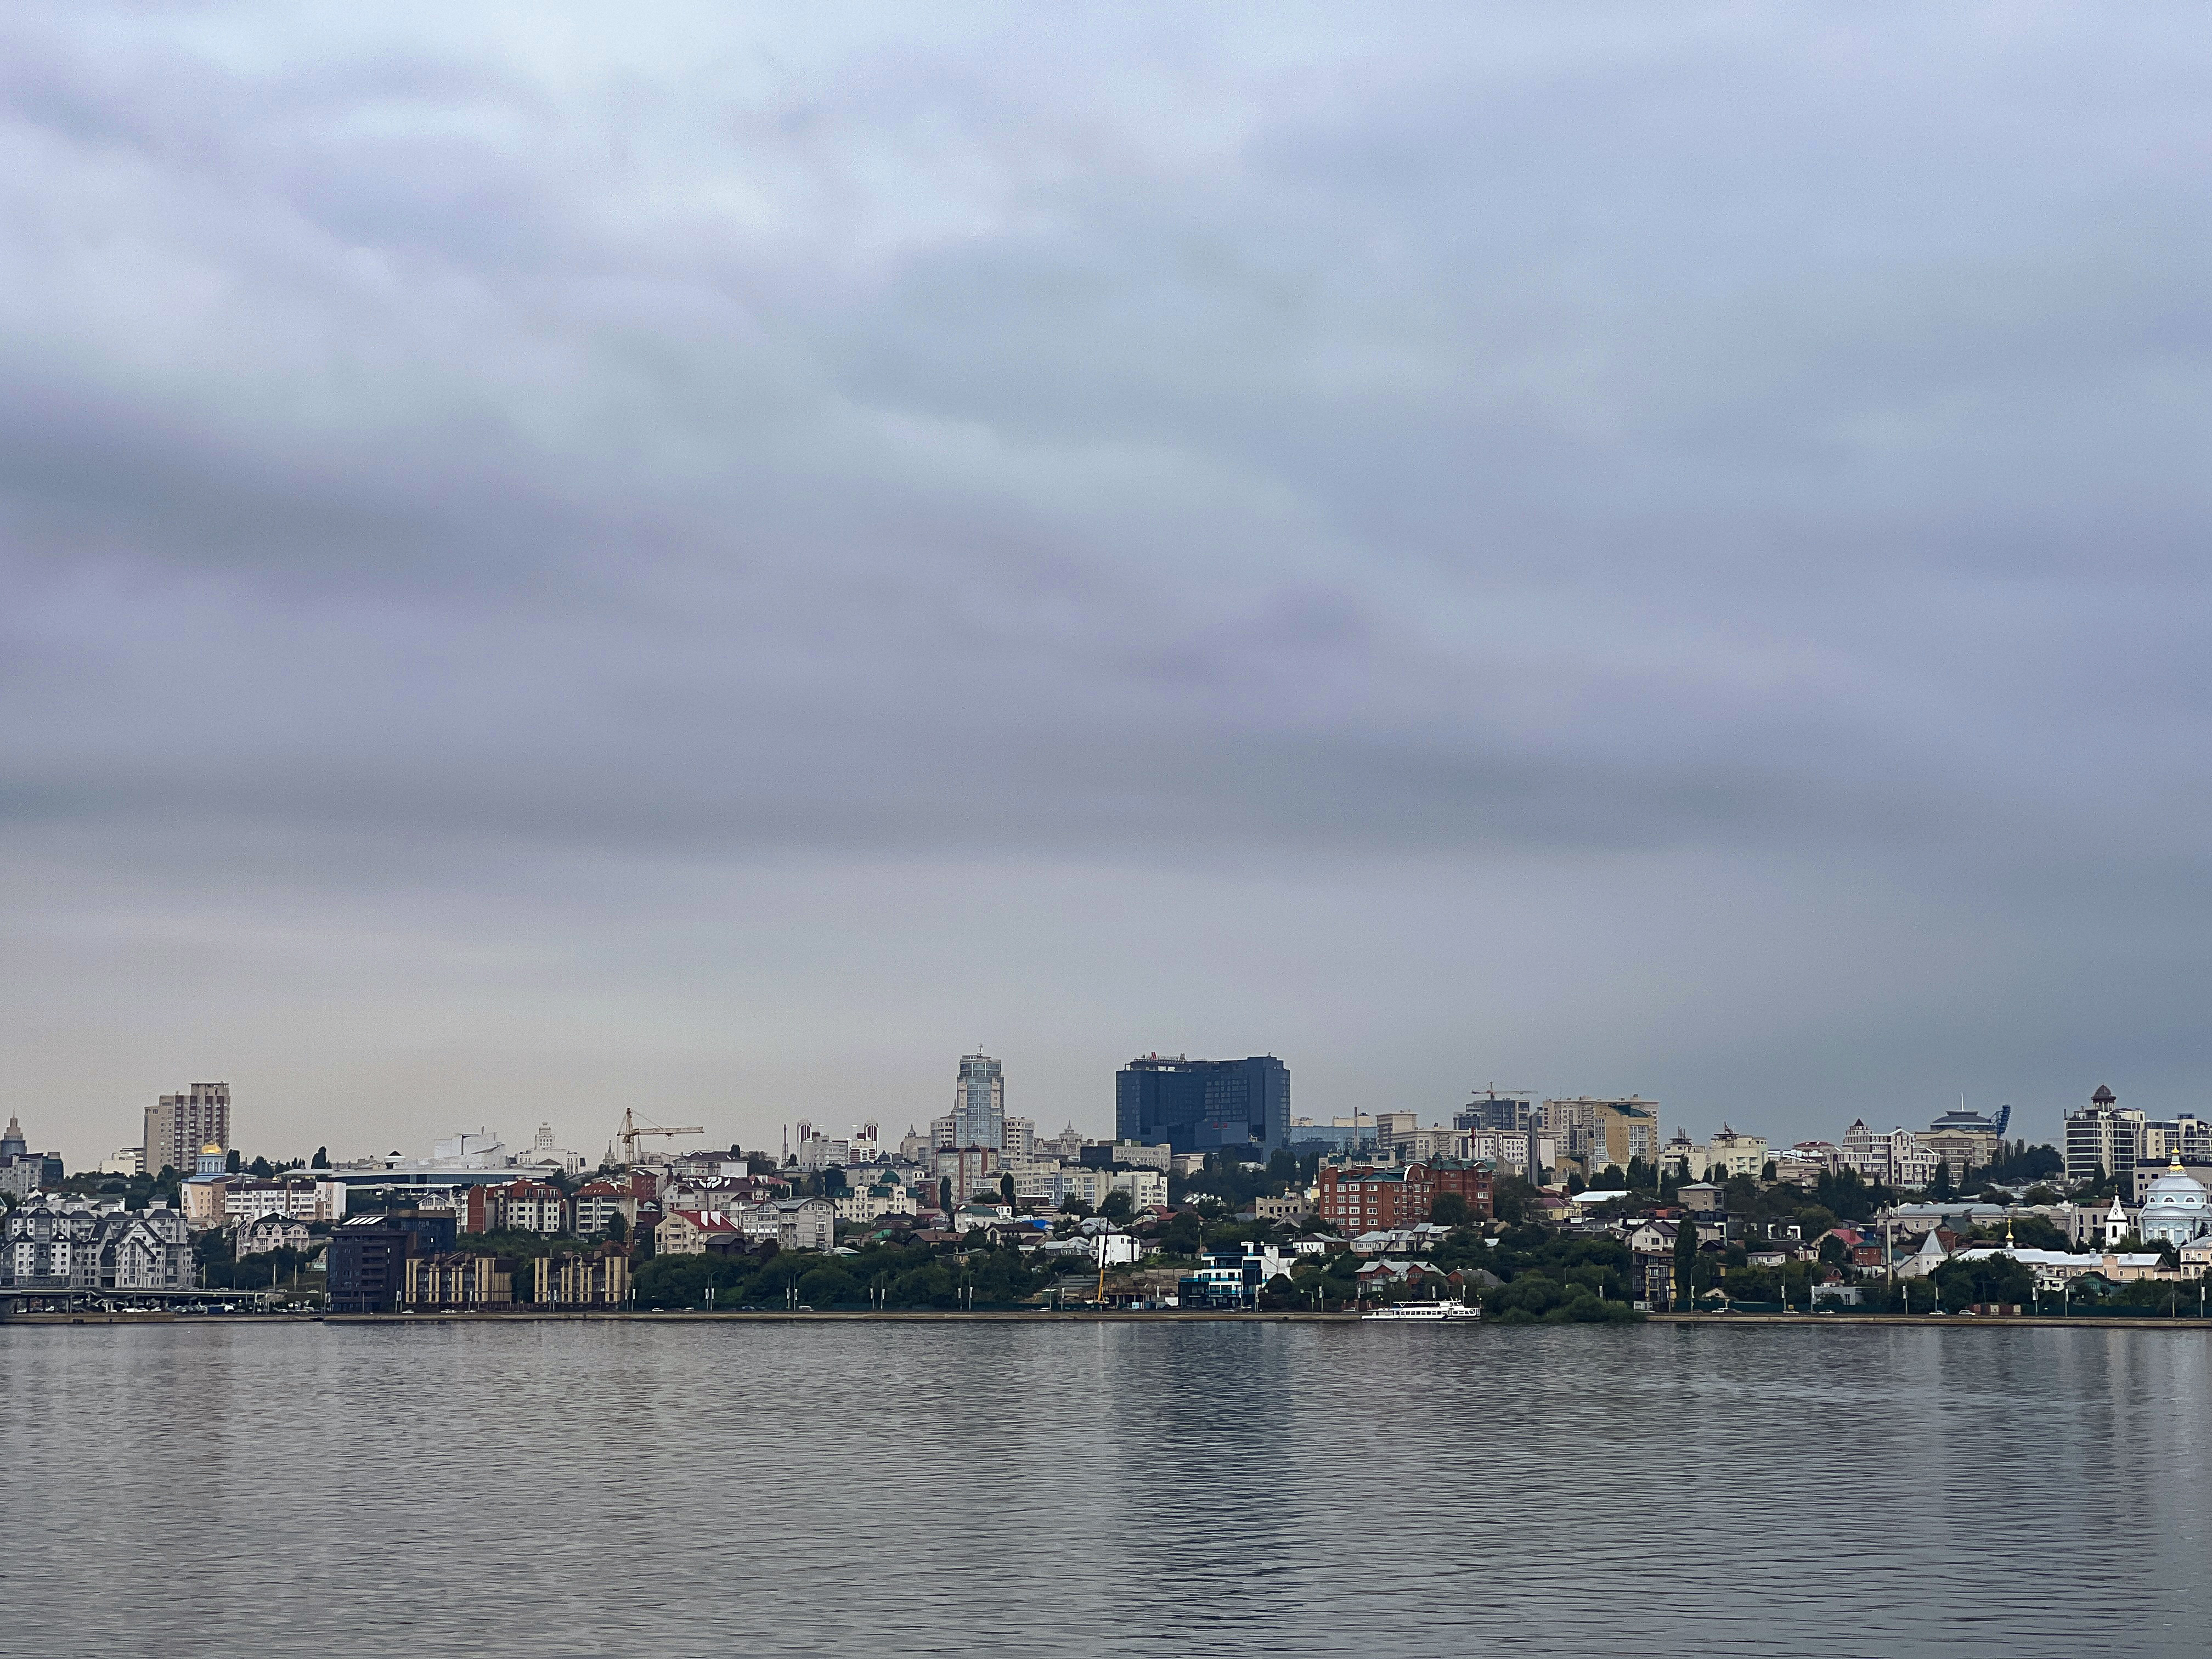
city, river, architecture, city view, buildings, voronezh, sky, urban area, cityscape, coast, photography, summer, water resources, daytime, body of water, cloud, horizon, waterway, atmospheric phenomenon, metropolitan area, liquid, metropolis, human settlement, cumulus, coastal and oceanic landforms, sea, lake, skyline, high rise building, ocean, channel, meteorological phenomenon, skyscraper, panorama